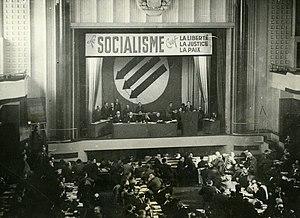
Congrès national extraordinaire de la SFIO tenu à Montrouge, les 29-31 mars 1946. Photo
La Section française de l'Internationale ouvrière est un parti politique socialiste français, qui existe sous ce nom de 1905 à 1969. Lors du congrès d'Issy-les-Moulineaux, elle devient le Parti socialiste, s'associant avec l'Union des clubs pour le renouveau de la gauche.